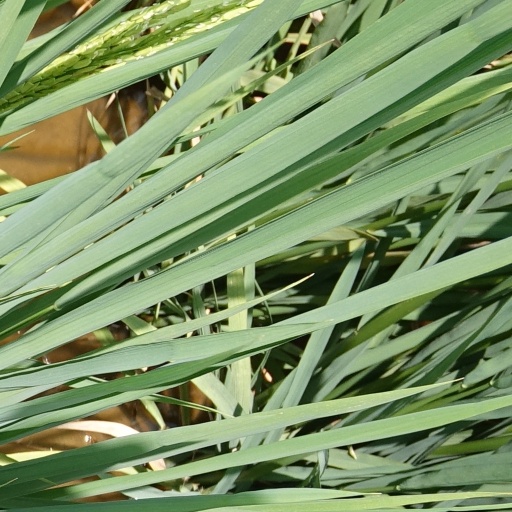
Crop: rice